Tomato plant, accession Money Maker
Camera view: vertical (180 deg); turntable rotation: 30 degrees
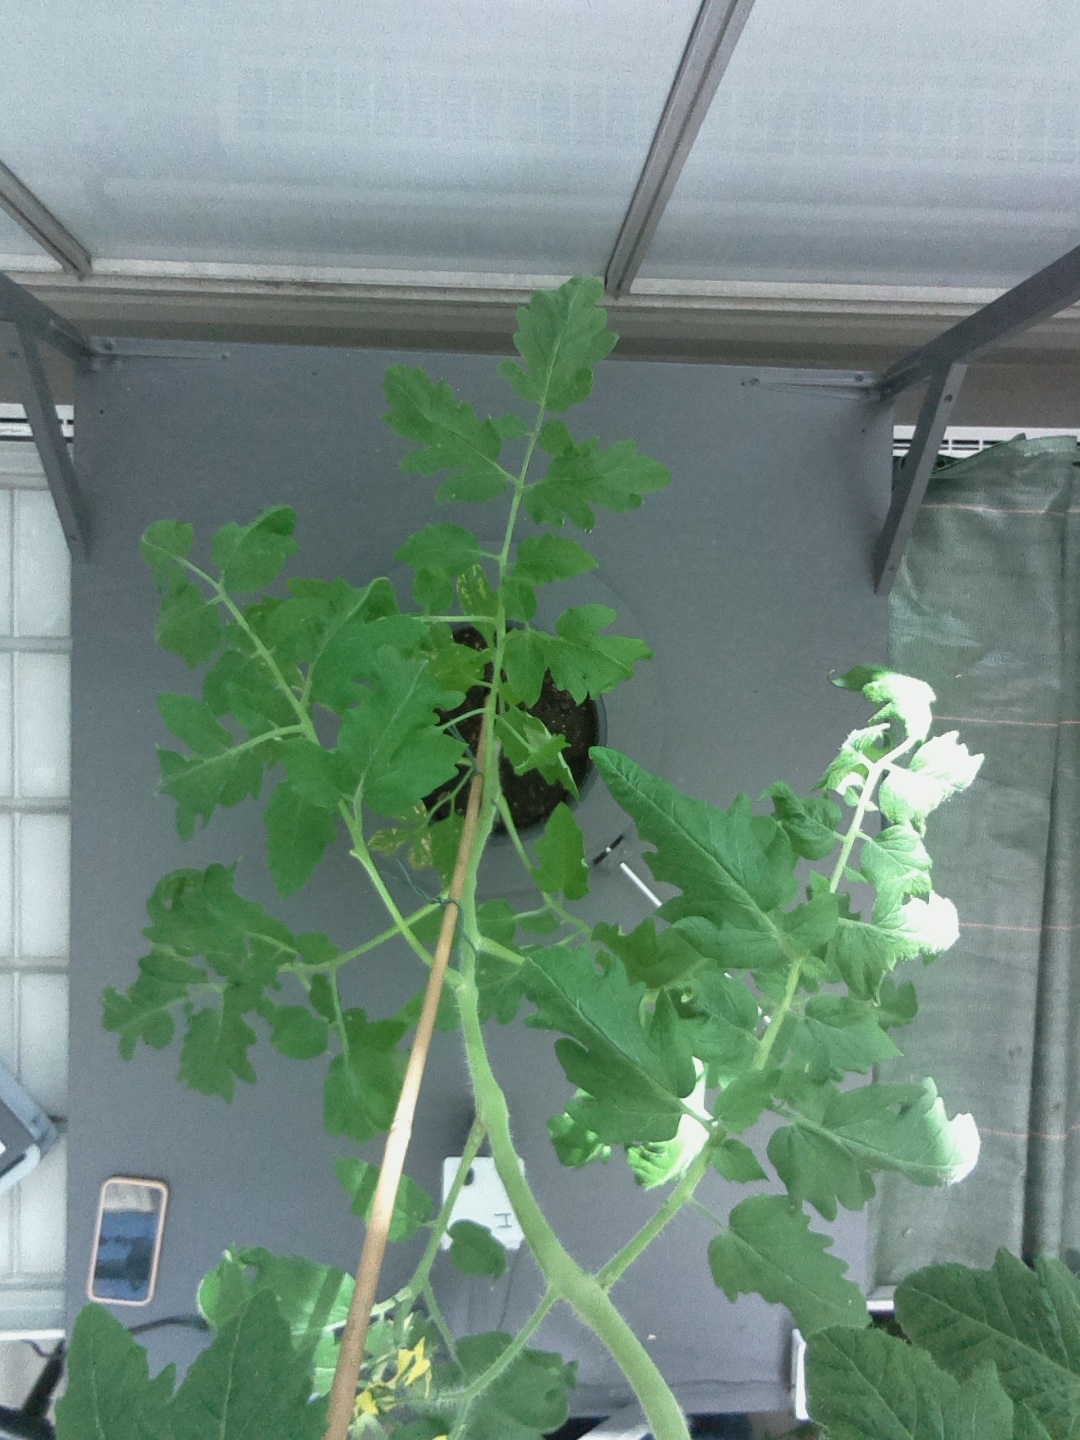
BBCH growth stage 64: 40%-50% of flowers open